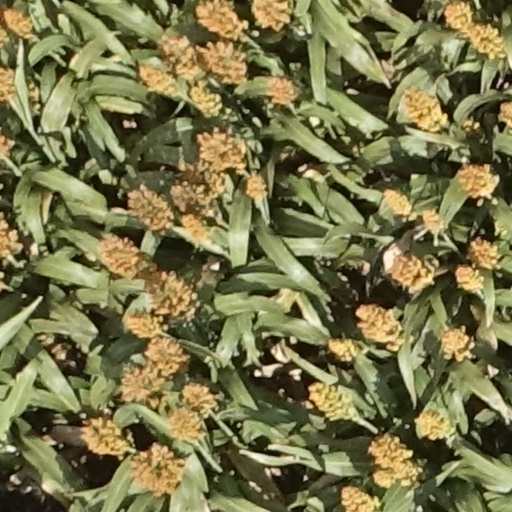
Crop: sorghum